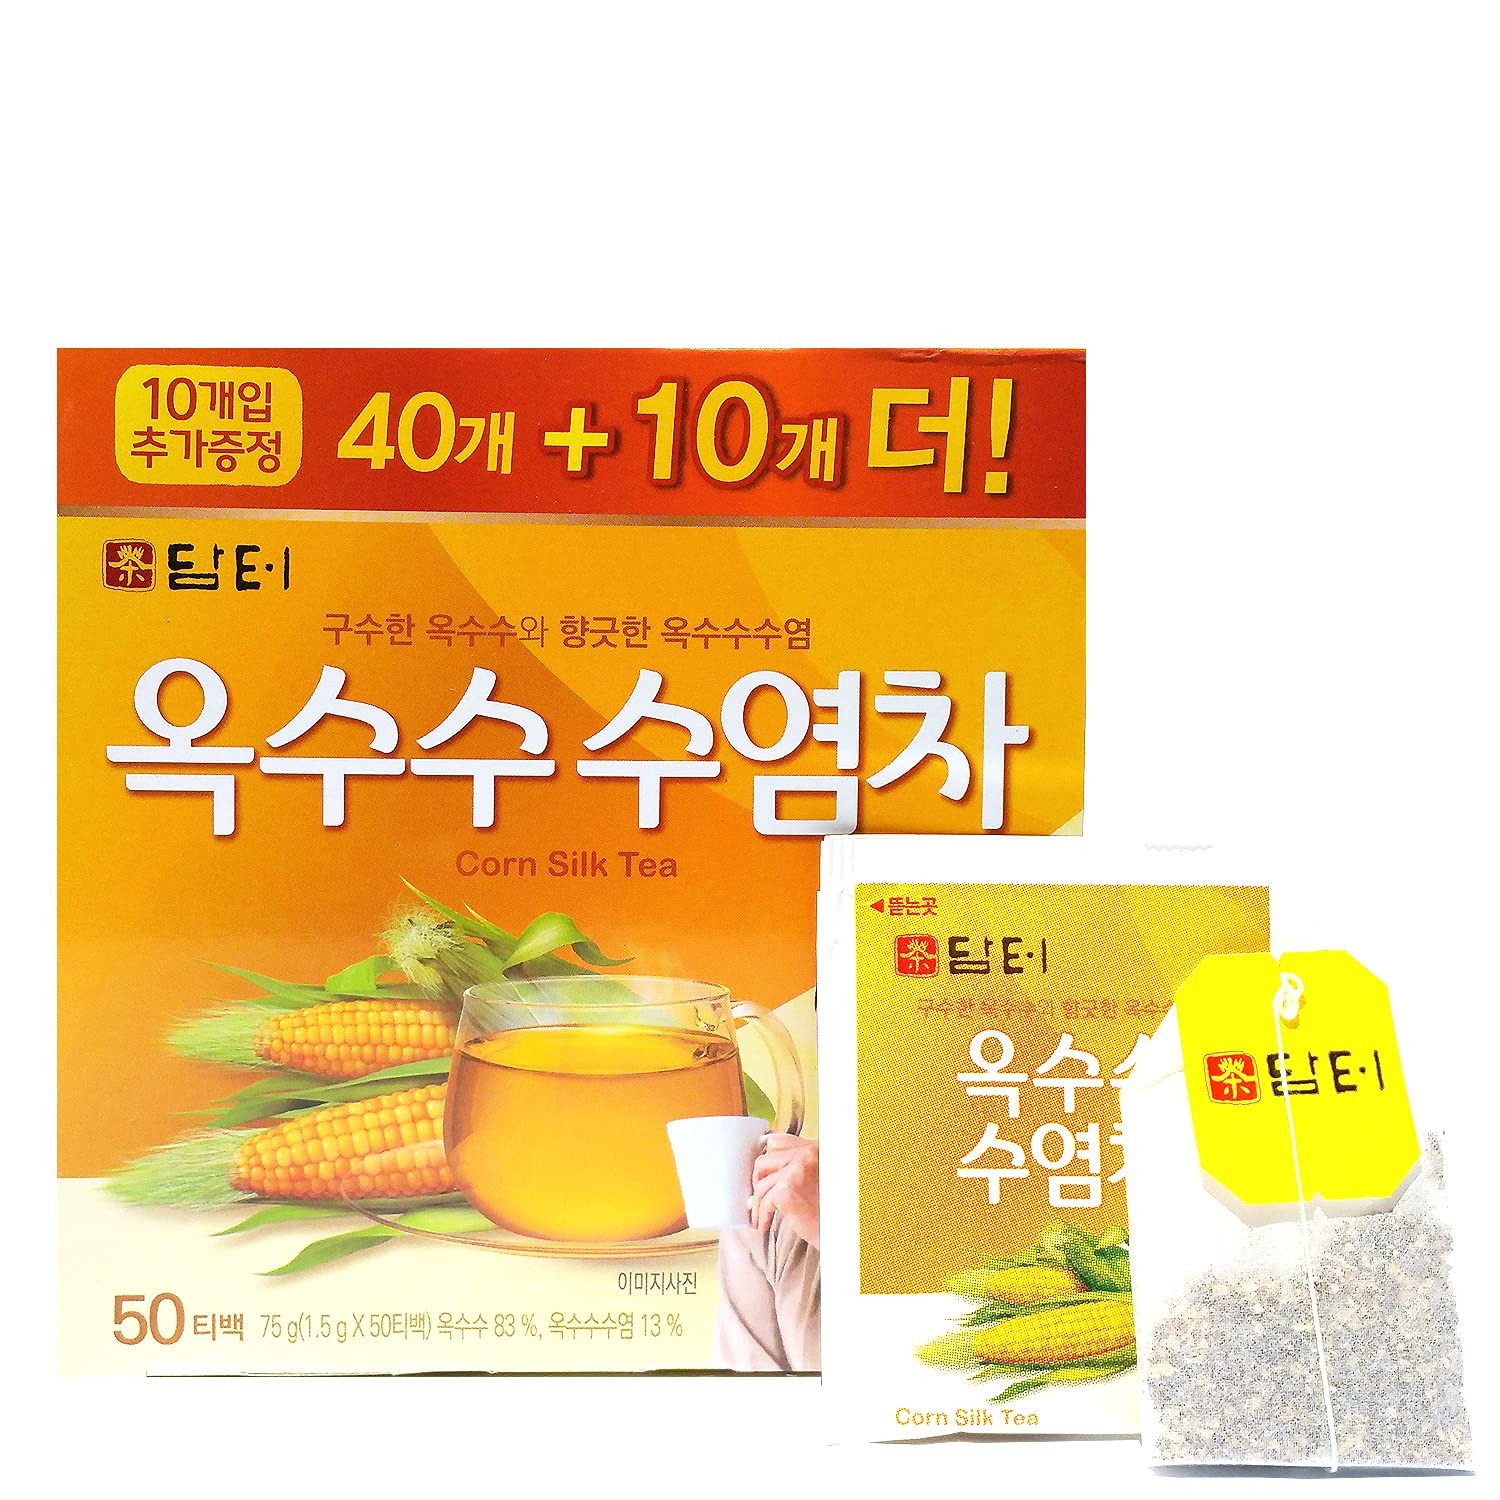
Item Name: Damtuh Cornsilk Tea Bag 1.5g x 50T
Product Description: Damtuh's Corn Silk Tea 1.5g x 100g
Value: 50.0
Unit: Count

Price: 8.99